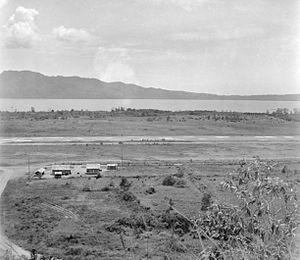
La bataille d'Ambon est une bataille de la campagne du Pacifique pendant la Seconde Guerre mondiale. Elle s'est déroulée du 30 janvier au 3 février 1942 sur l'île d'Ambon dans les Indes néerlandaises, lors de la campagne des Indes orientales néerlandaises. Le Japon a envahi et conquis l'île en quelques jours face aux forces hollandaises, américaines et australiennes. Les combats chaotiques et parfois sanglants ont été suivis par une série de crimes de guerre japonais.